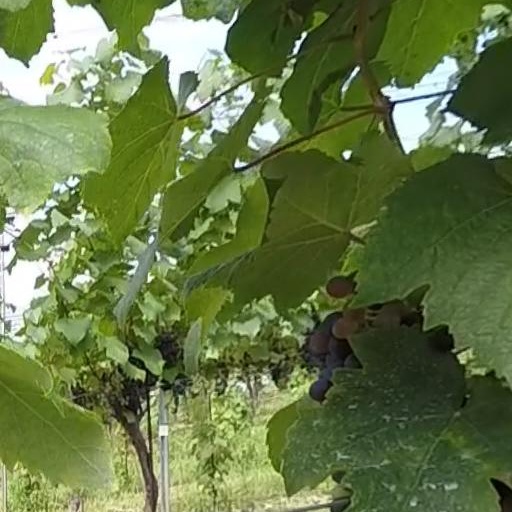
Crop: grape